Bert André

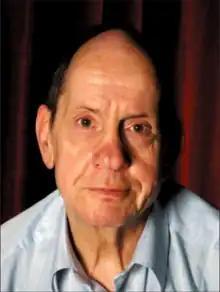

Hubertus Antonius Gerardus Maria "Bert" André (August 6, 1941 – May 21, 2008) was a Dutch actor who started his career in theater and later became known to the greater audiences through his roles in various movies and TV series.